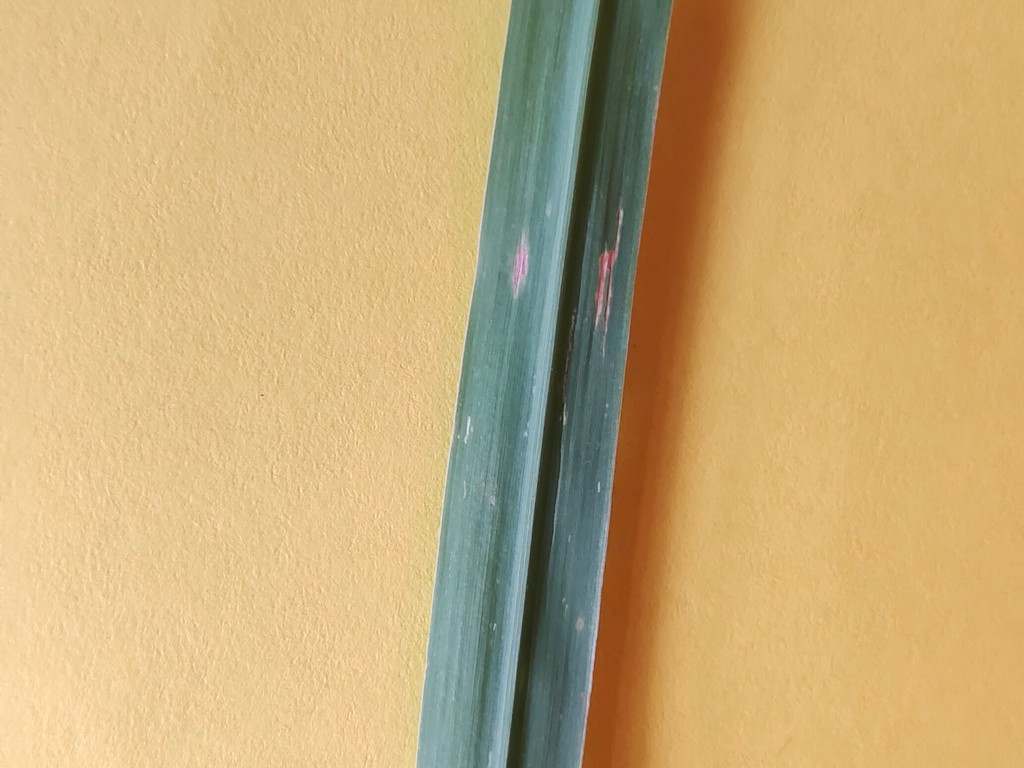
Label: Unhealthy